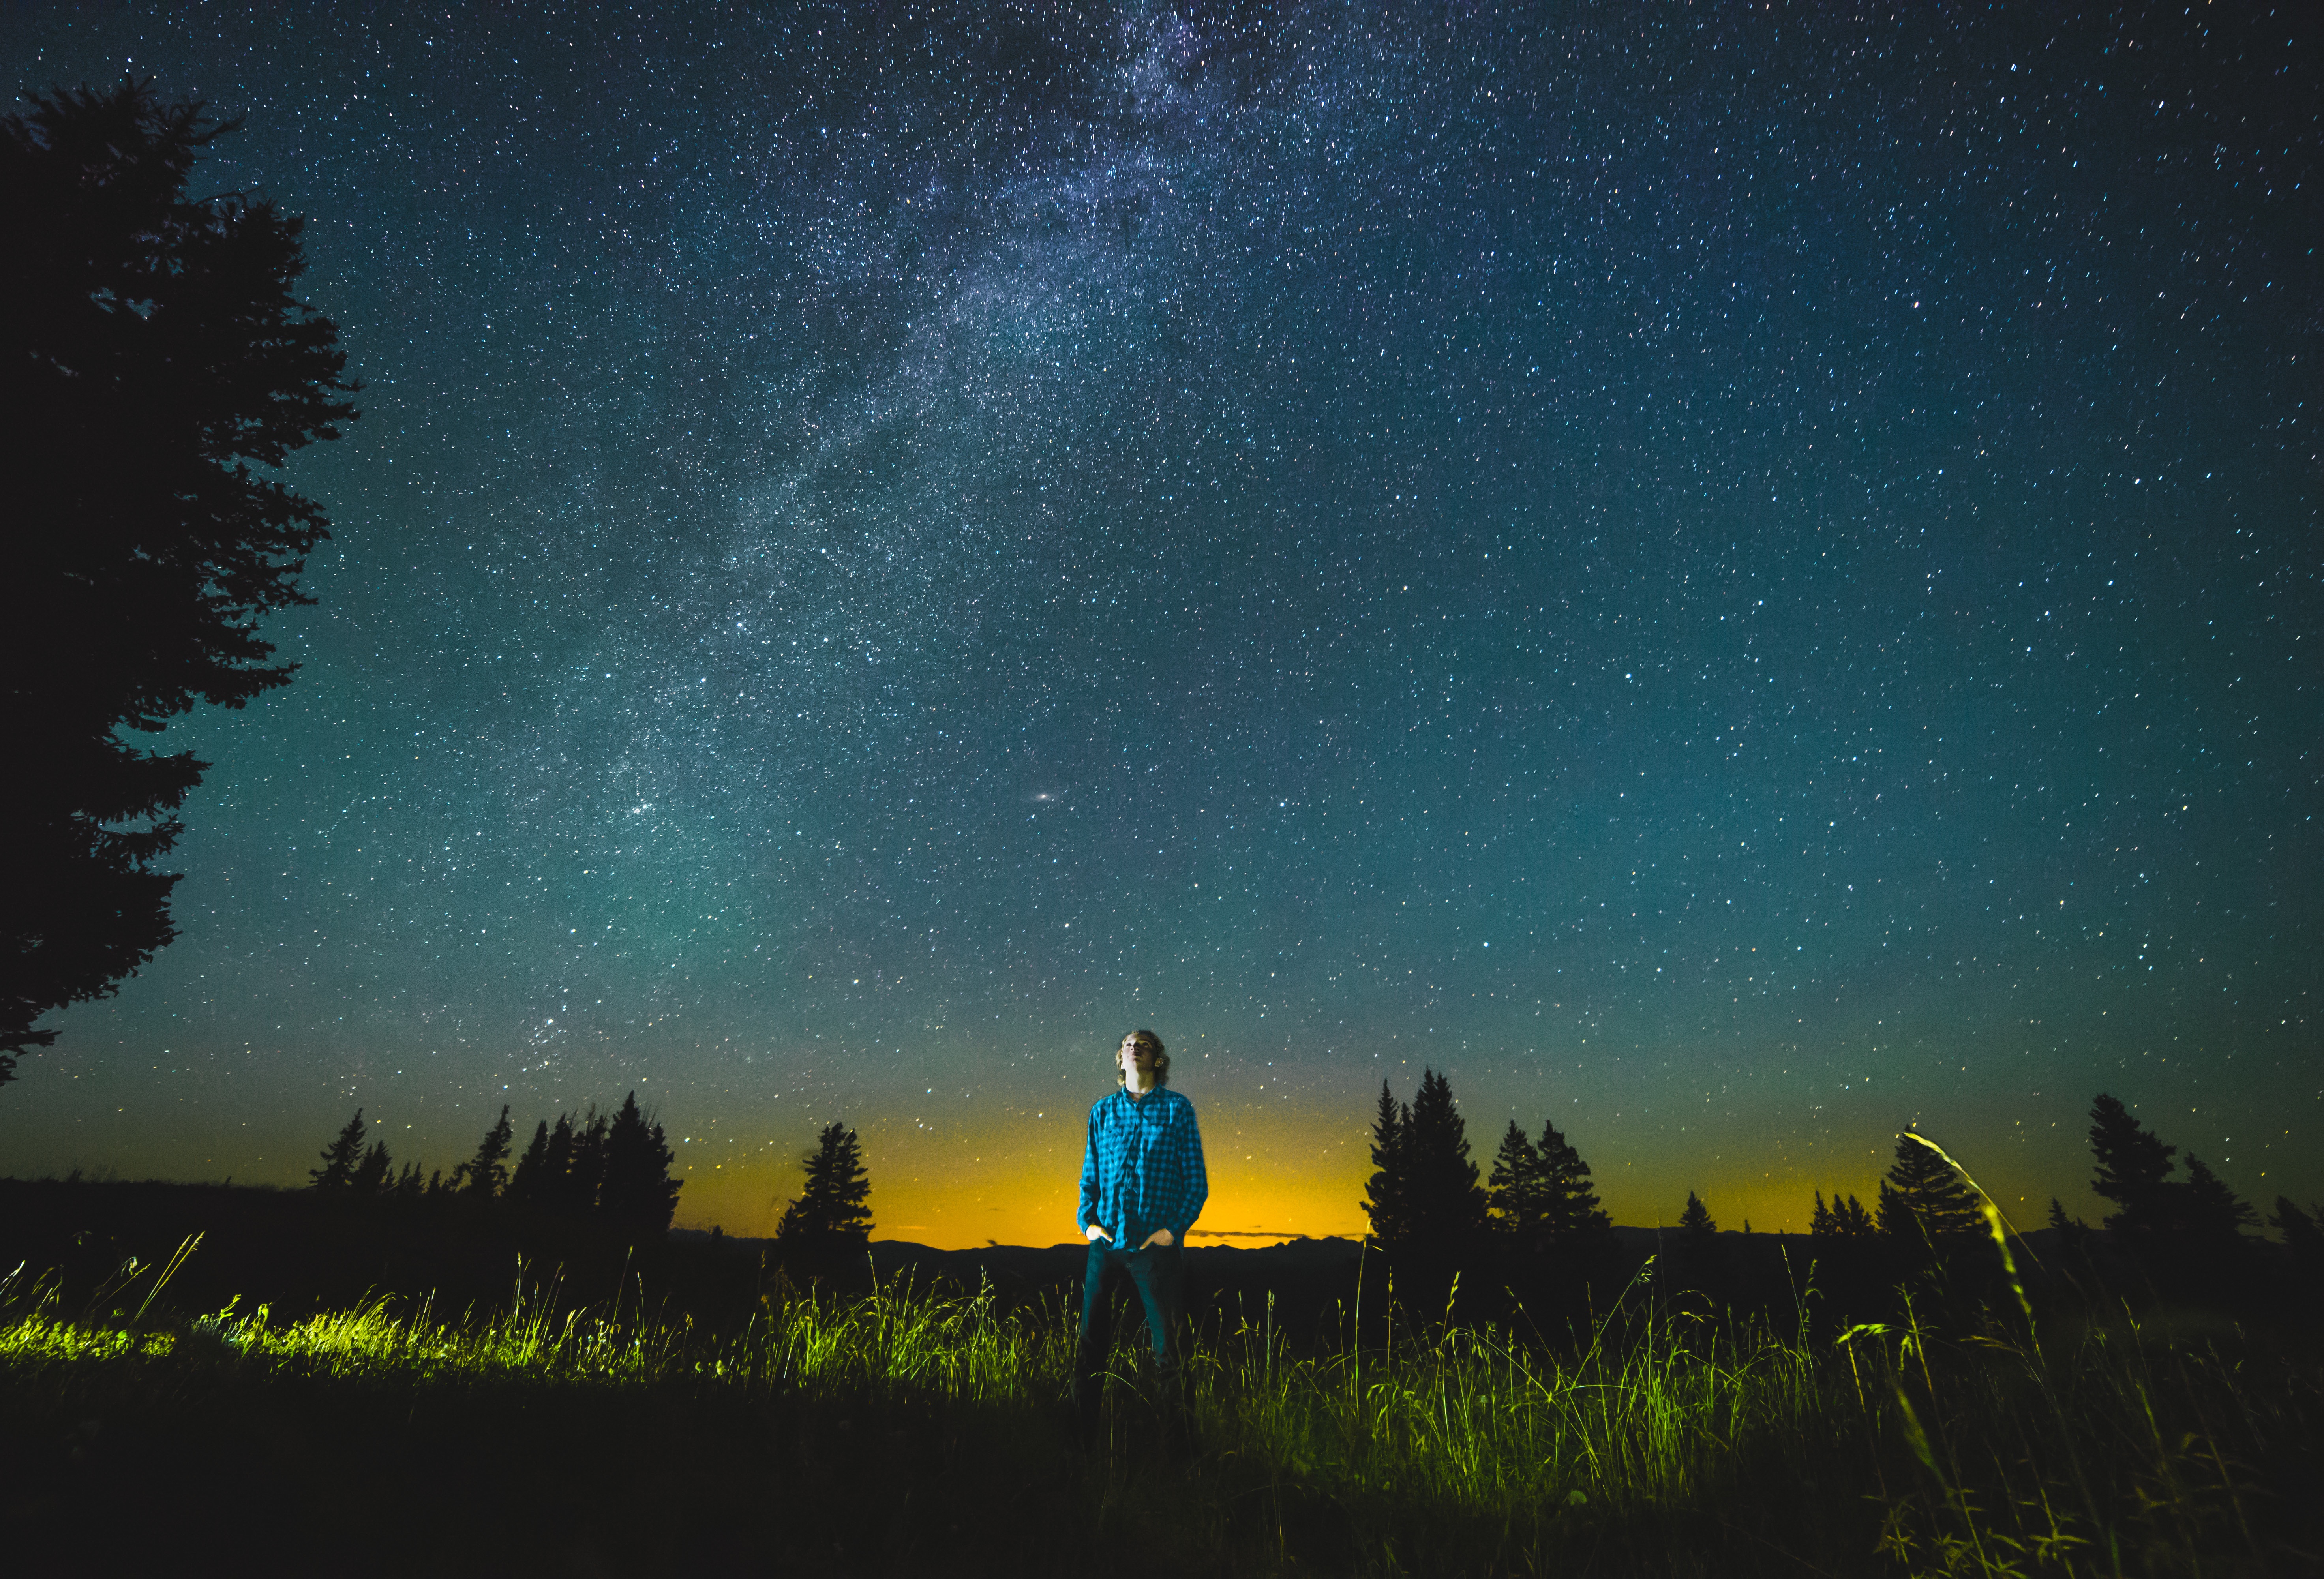
light, sky, night, star, milky way, atmosphere, darkness, galaxy, night sky, aurora, astronomy, astronomical object, atmosphere of earth